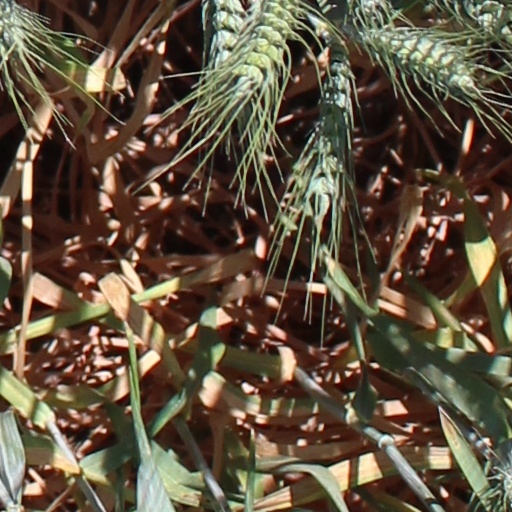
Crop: wheat